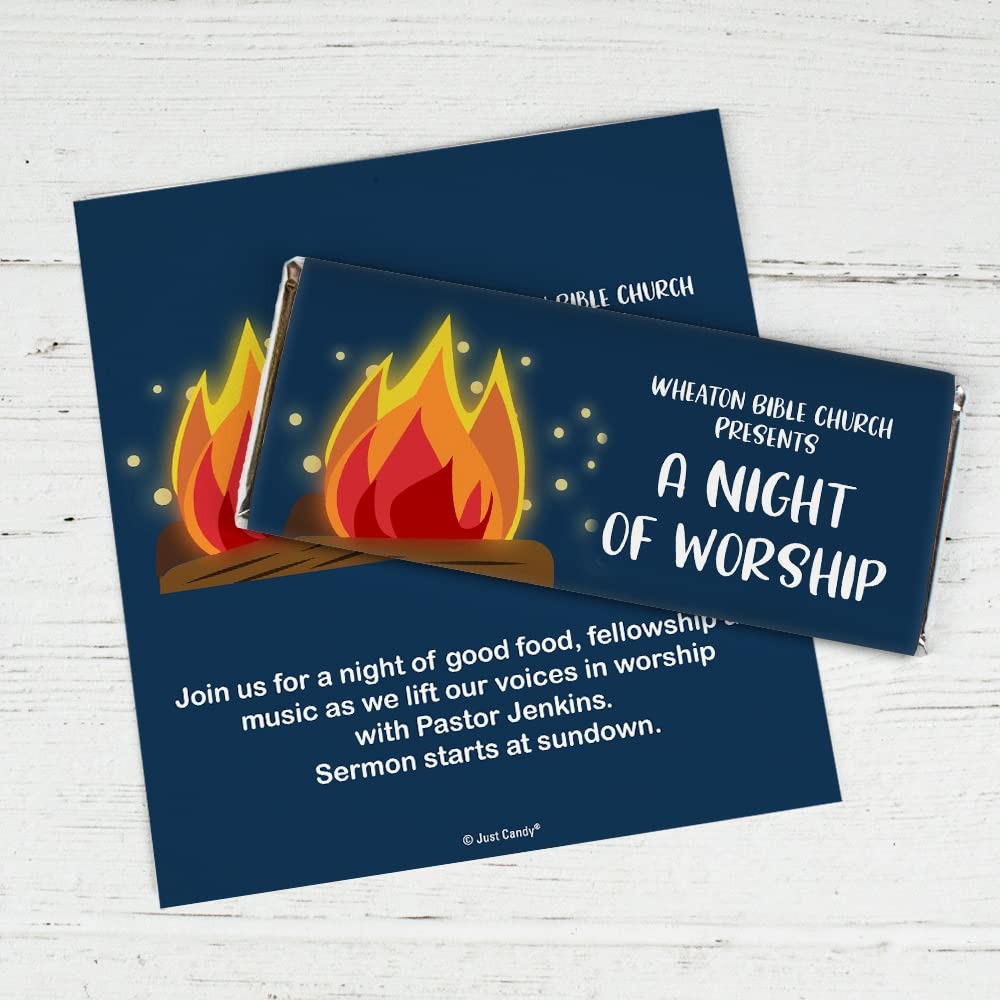
Item Name: 25ct Personalized Faith on Fire Vacation Bible School Religious Candy Bar Wrappers DIY Party Favors (25 Wrappers)
Product Description: Celebrate Faith on Fire Vacation Bible School Religious Candy with our custom candy bar party favors. Available in three sizes, or do it yourself with our wrappers only option. The unique party favors are the sweetest addition to your goodie bags, or bulk candy buffet. Candy orders ship with free cold pack packaging as needed.
Value: 25.0
Unit: Count

Price: 19.99